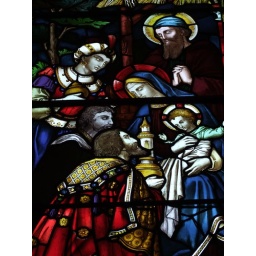
Stained glass window in Hexham Abbey